Jane Briggs Hart

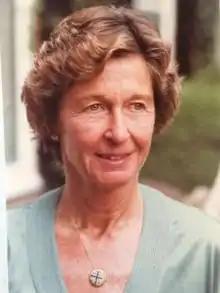

Jane "Janey" Briggs Hart ( Briggs; October 21, 1921 – June 5, 2015) was an American aviator and in the 1960s, became one of the Mercury 13 women who qualified physically in the same tests as those used for male astronauts. She earned her first pilot's license during World War II and later became the first licensed female helicopter pilot in Michigan.